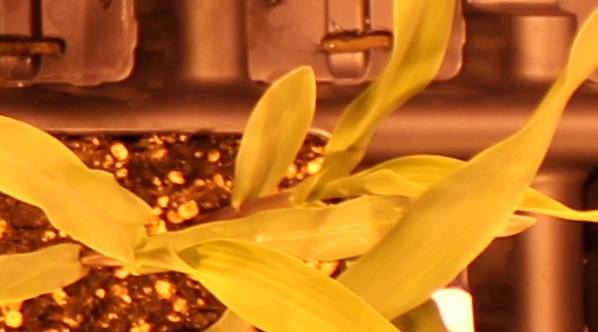
Label: Corn